Hassan Hathout

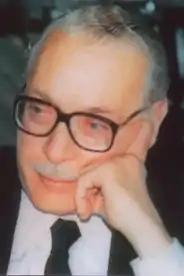
Dr. Hassan Hathout

Hassan Hathout's focal interests included the proper interpretation of his religion (Islam), development of interfaith work and organizations, highlighting the sanctity of human life, Medical Ethics, and work to reverse the arms race.